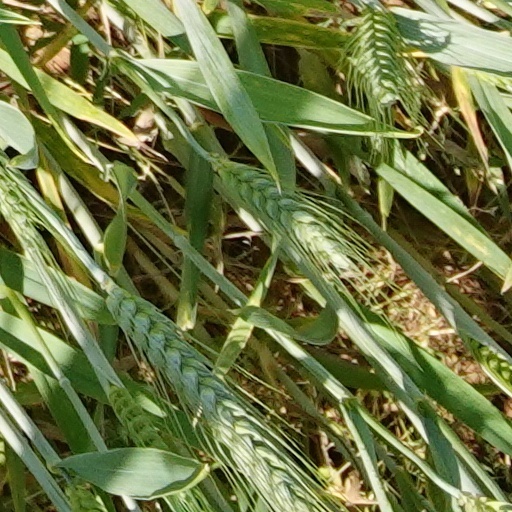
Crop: wheat